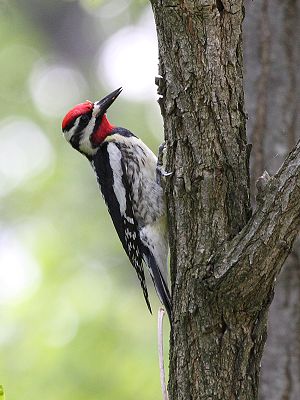
Gulbuget saftspætte
Den gulbugede saftspætte er en spætte i ordenen af spættefugle. Den lever i skove i Canada, det østlige Alaska og det nordøstlige USA. Spætten trækker sydpå til de sydlige dele af Nordamerika og Centralamerika.